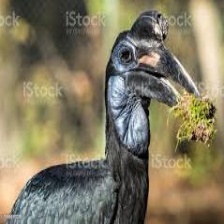
Species: ABYSSINIAN GROUND HORNBILL
Scientific name: BUCORVUS ABYSSINICUS
ImageNet parent category: hornbill